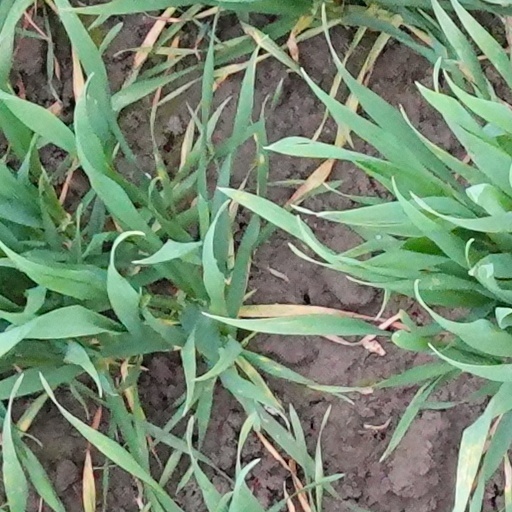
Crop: wheat